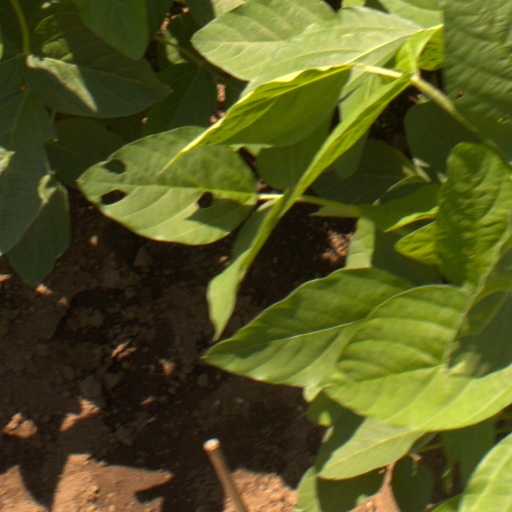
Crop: soybean